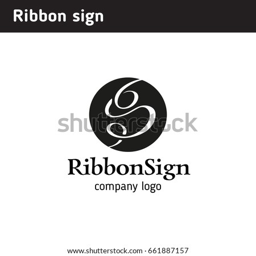
the logo in the form of a ribbon that forms the letter s